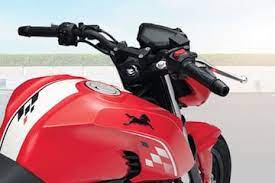
Vehicle type: Motorcycles